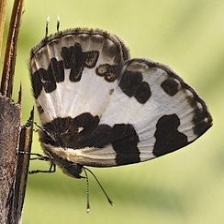
Species: ELBOWED PIERROT